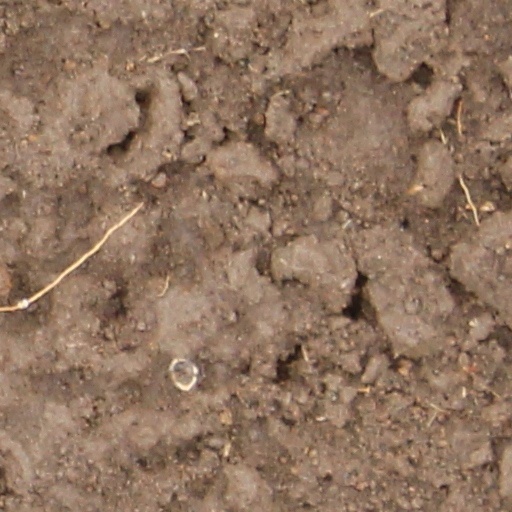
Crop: wheat